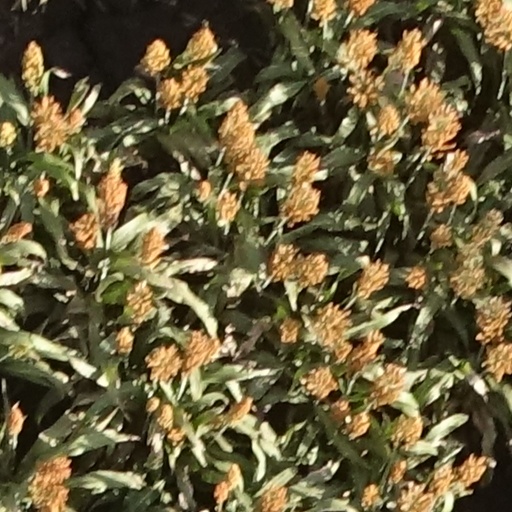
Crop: sorghum